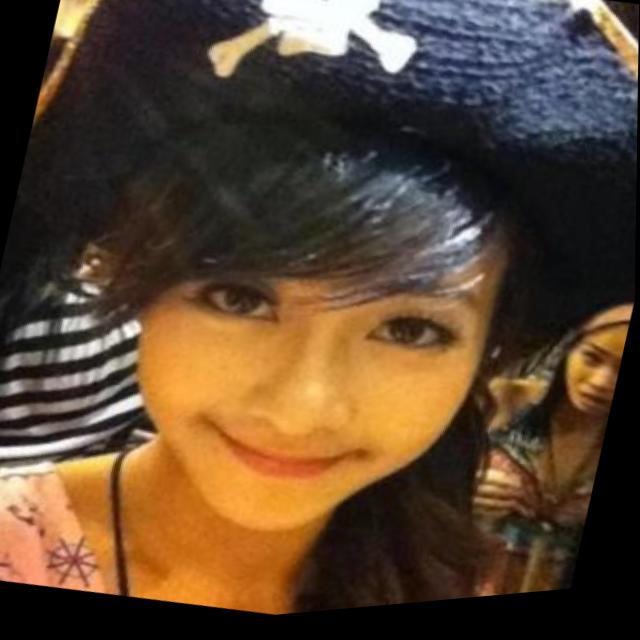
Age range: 21-44